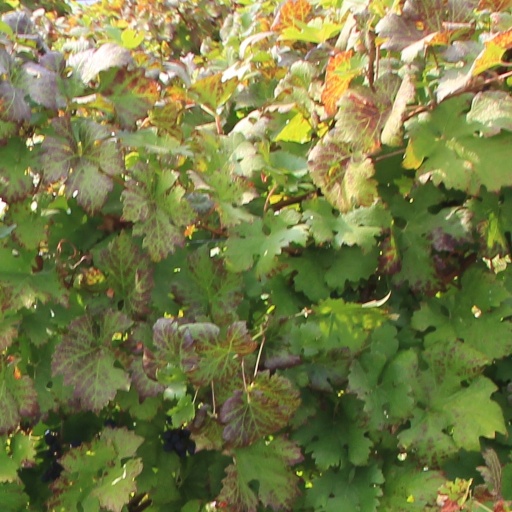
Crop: grape